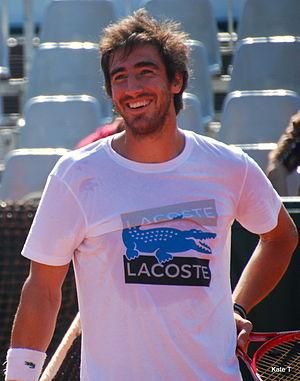
Le 1ᵉʳ janvier en sport.